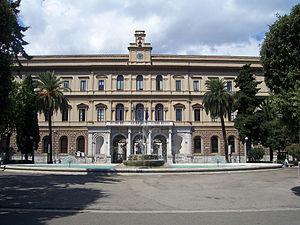
Il existe 398 villes de l'Union européenne de plus de 100 000 habitants. Les chiffres cités ne concernent que les villes sans les banlieues et ne correspondent pas à la population des agglomérations, aires ou régions urbaines. Les capitales sont en gras. Par ailleurs, il existe 59 aires urbaines de plus de 1 million d'habitants.
L'université de Bari est une université italienne fondé en 1925 à Bari, dans les Pouilles.
Bari est une ville italienne de plus de 315 000 habitants, chef-lieu de la ville métropolitaine de Bari et de la région des Pouilles, sur la côte adriatique.